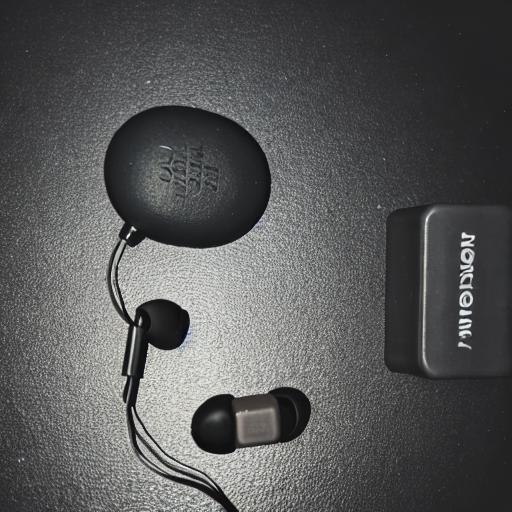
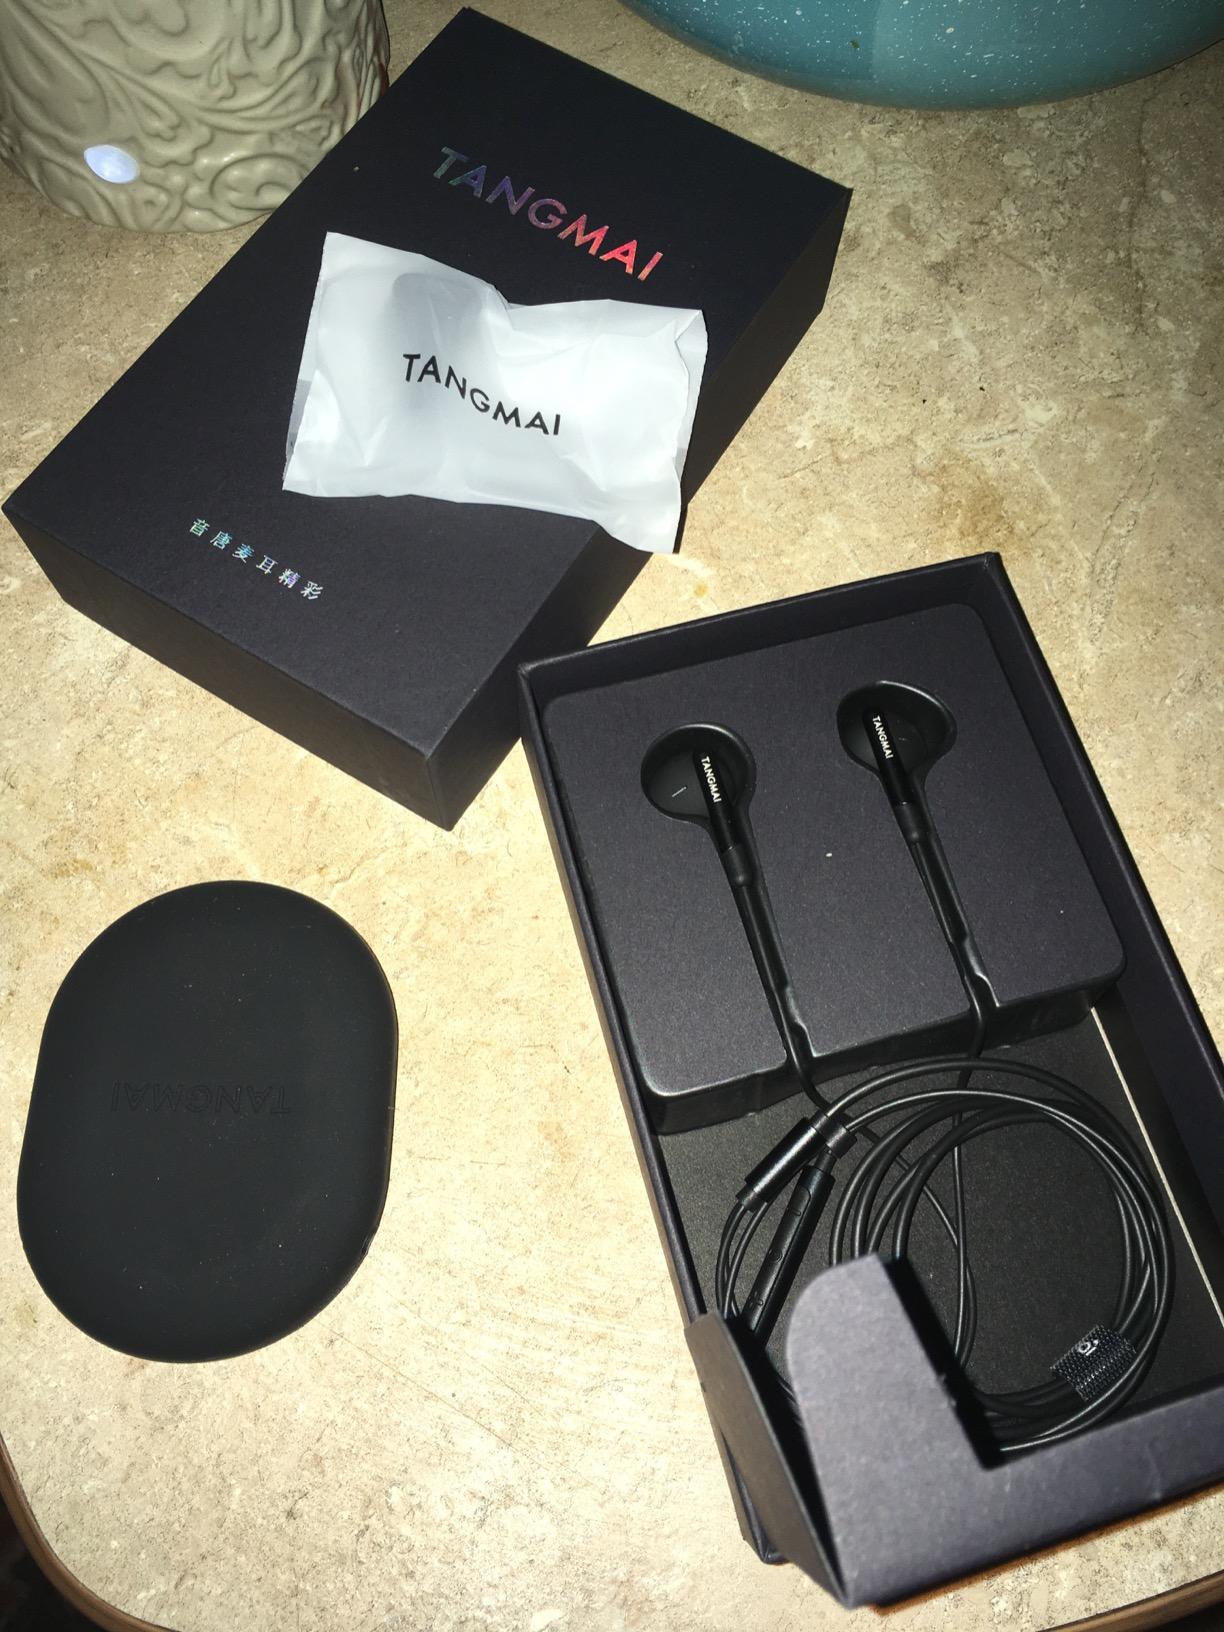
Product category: earbuds
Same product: no